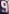
Number: 9